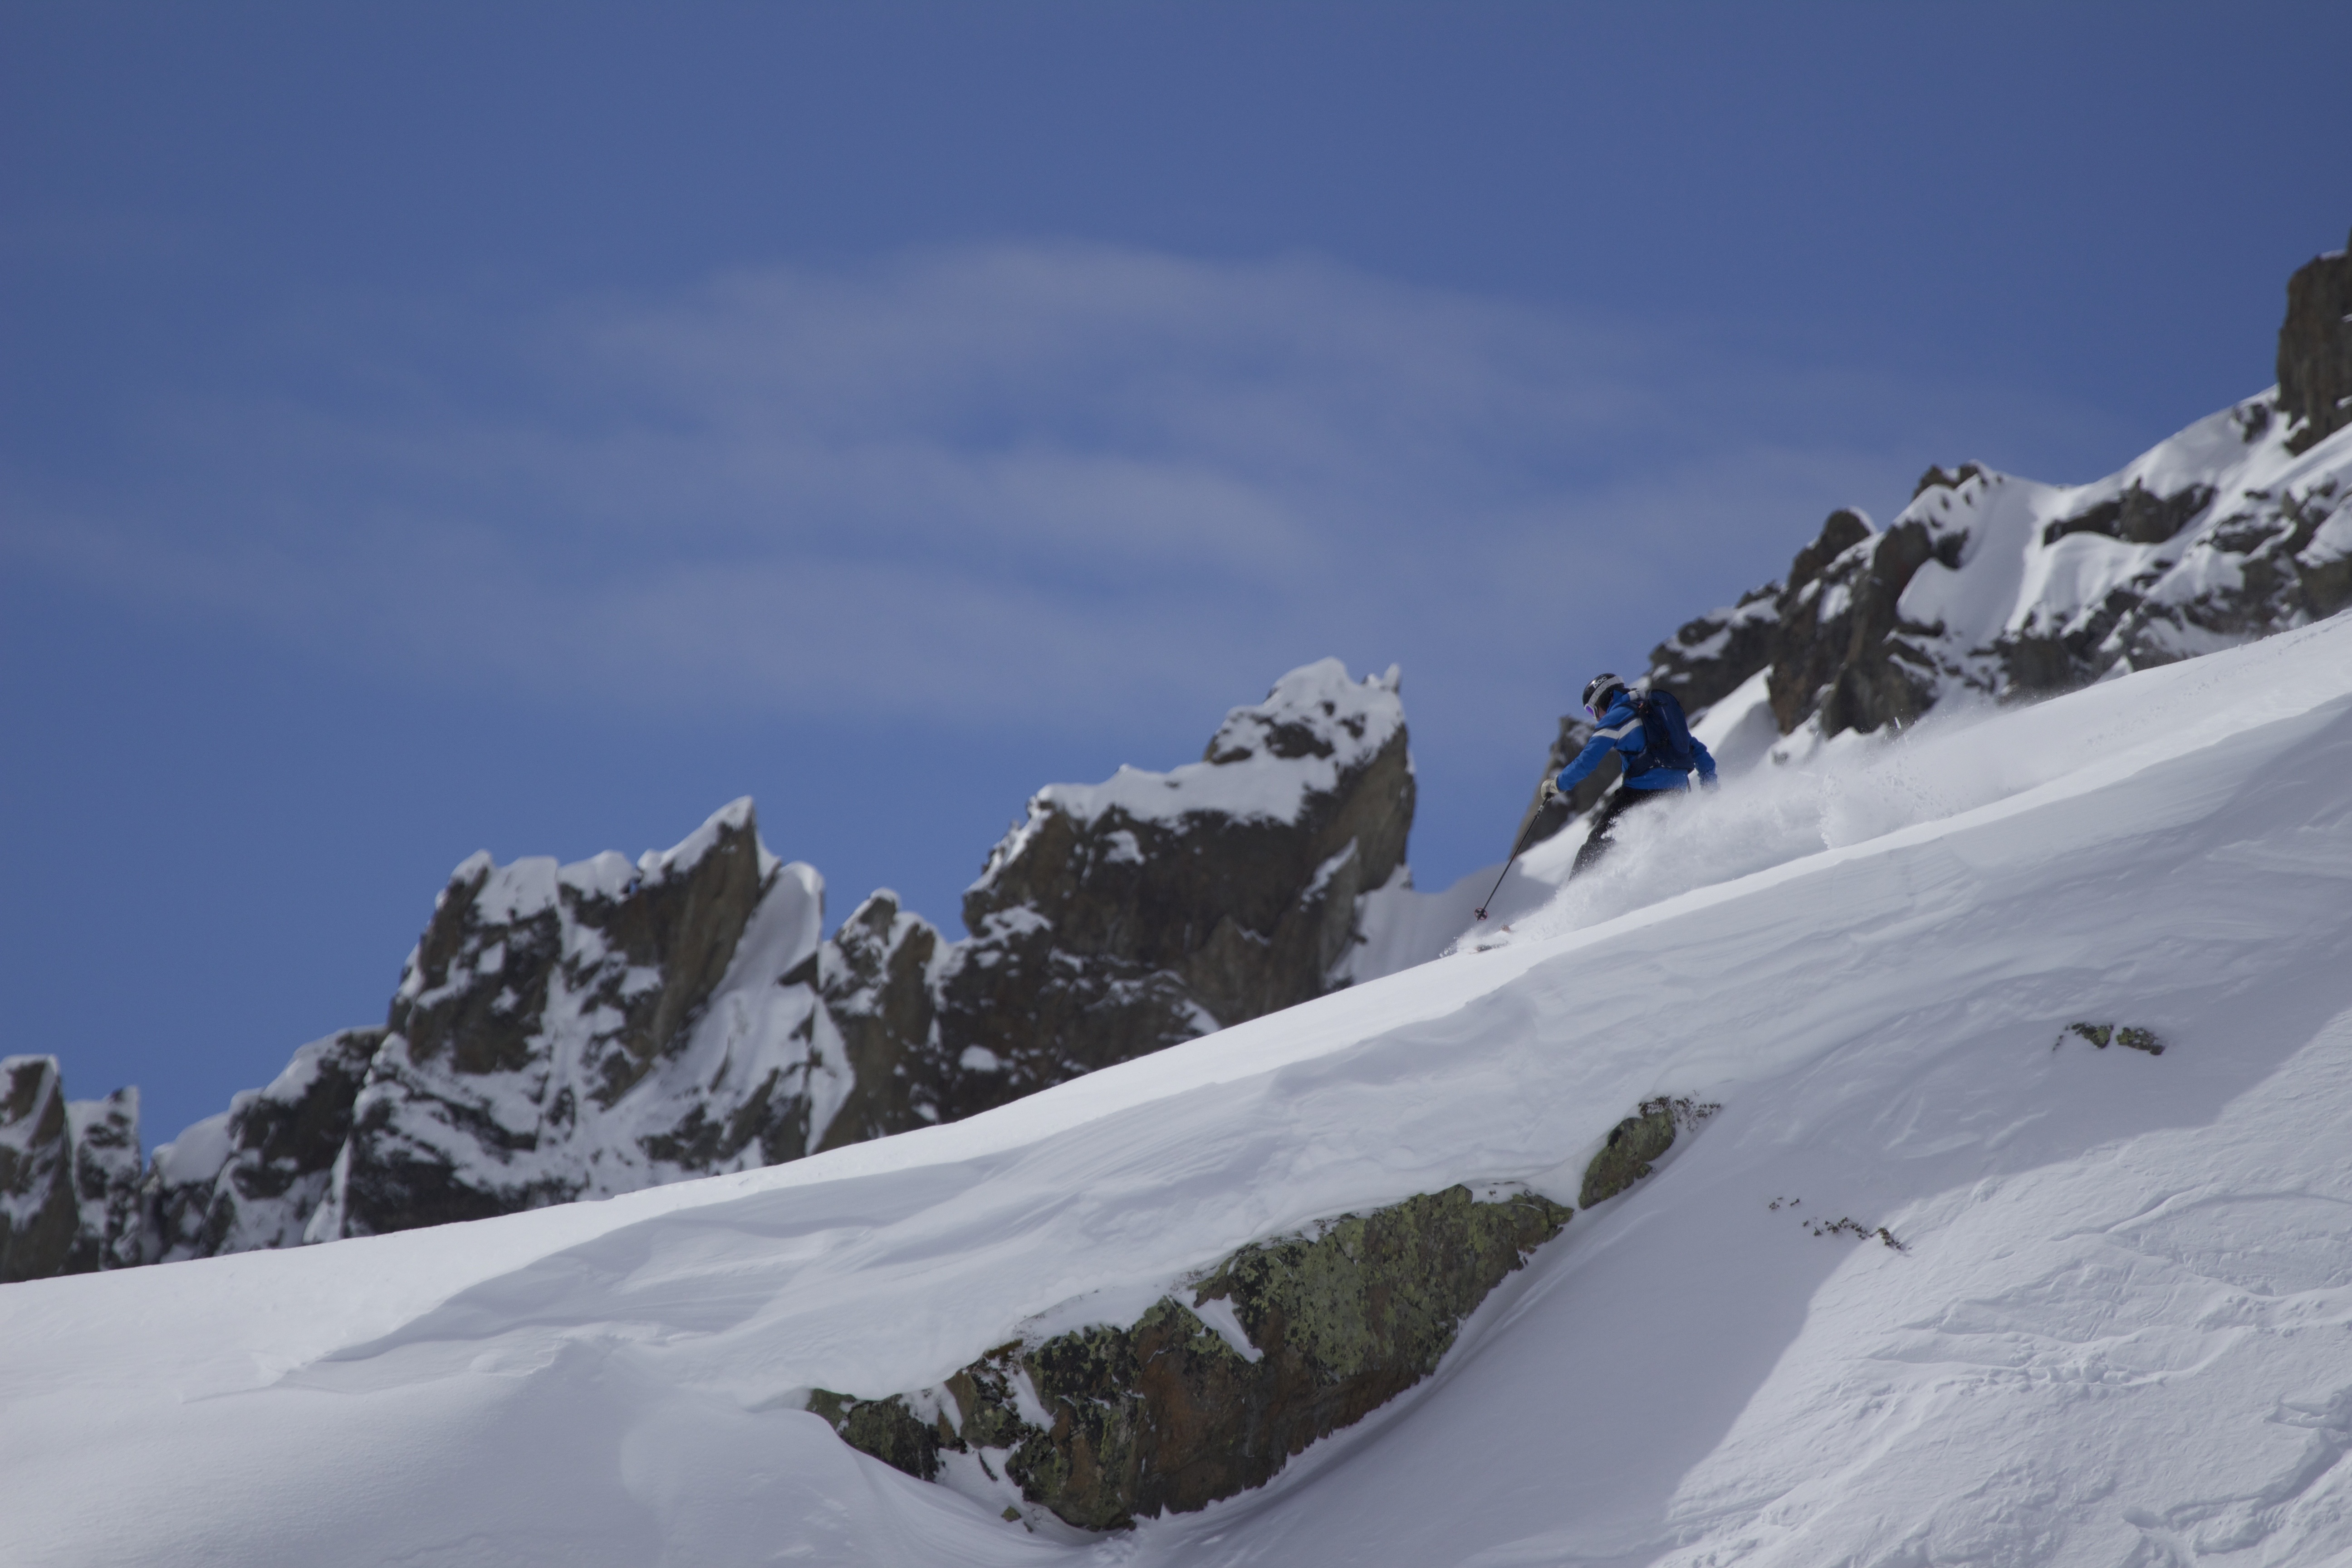
mountain, snow, winter, sport, mountain range, weather, powder, skiing, season, ridge, summit, sports equipment, mountaineering, winter sport, sports, resort, alps, ski, footwear, piste, skier, ski touring, ski mountaineering, mountainous landforms, geological phenomenon